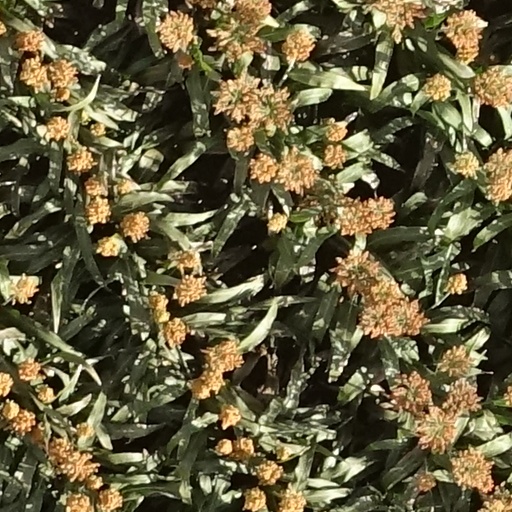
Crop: sorghum